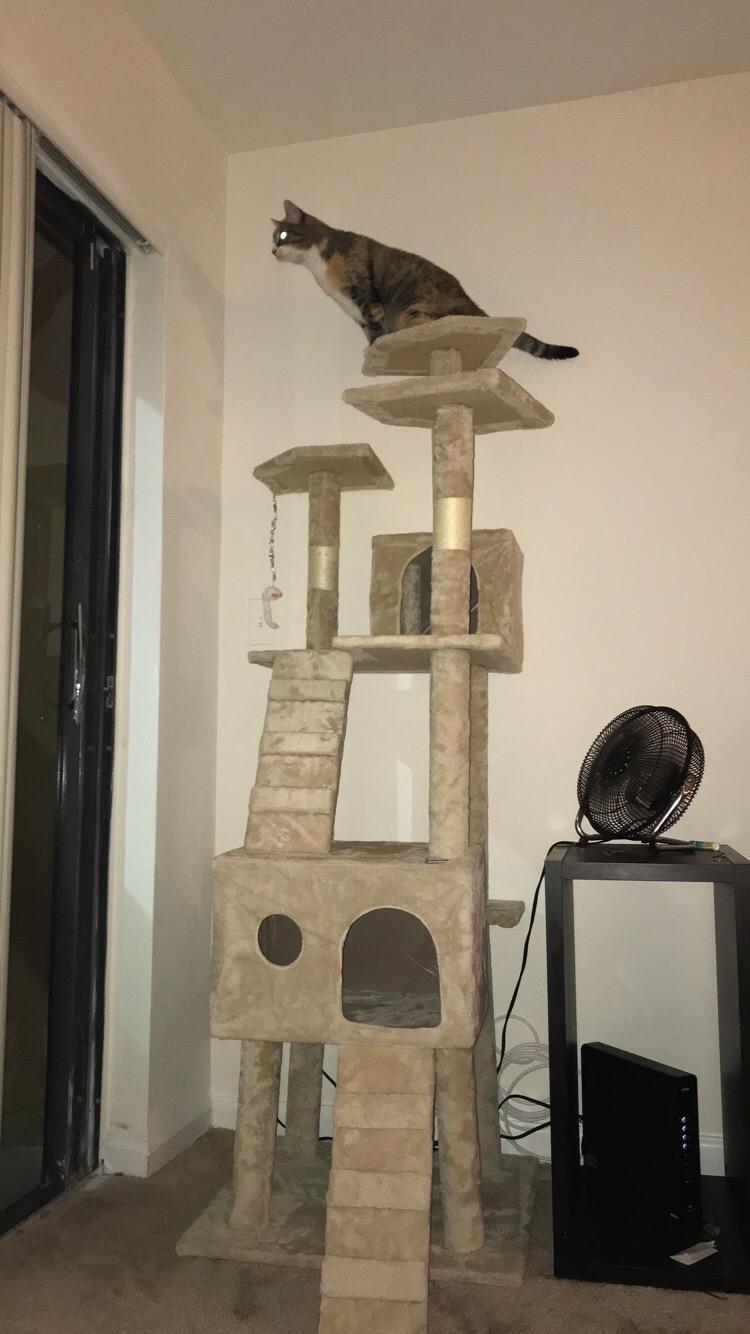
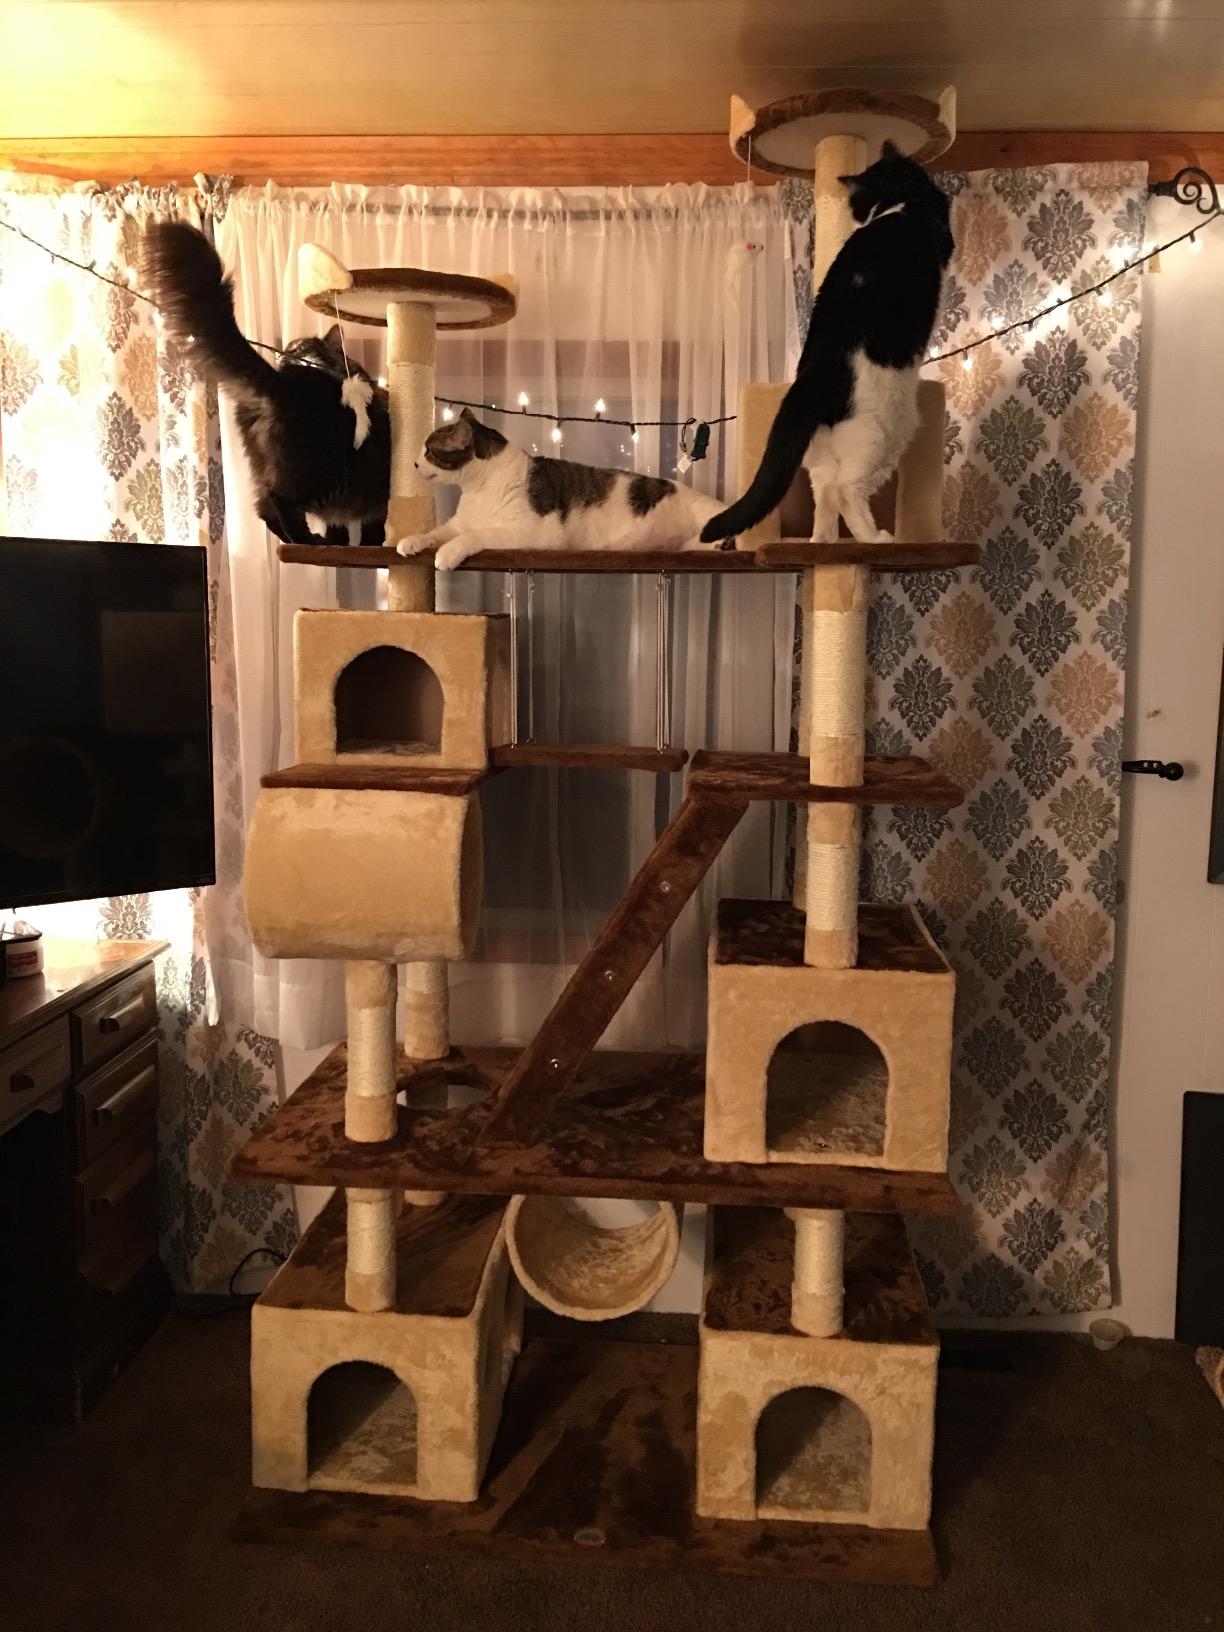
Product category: items_cat tree
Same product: no